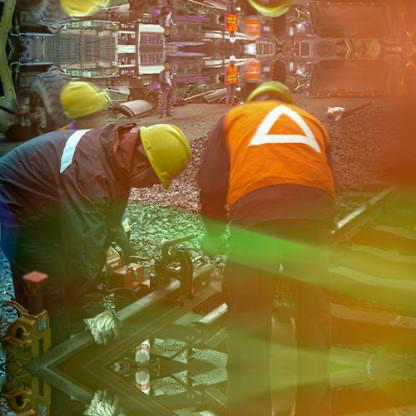
Objects in the image:
label: helmet
label: helmet
label: helmet
label: helmet
label: helmet
label: helmet
label: helmet